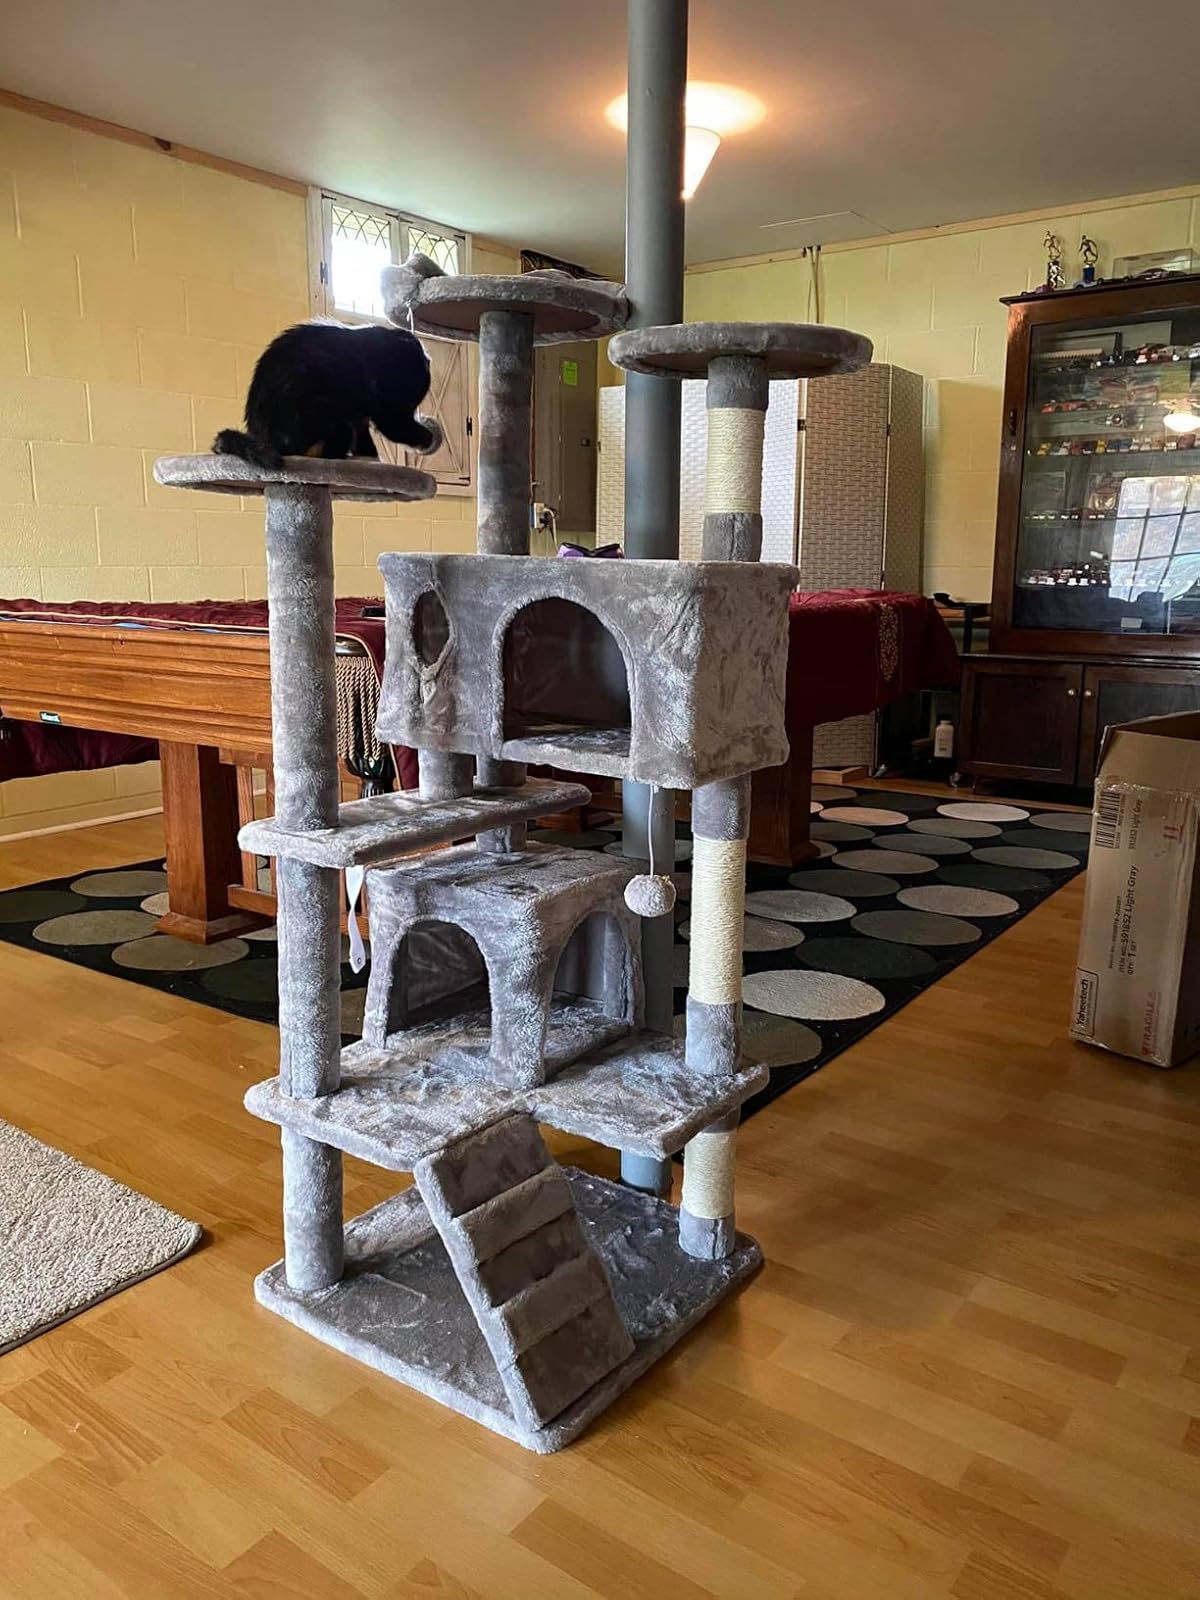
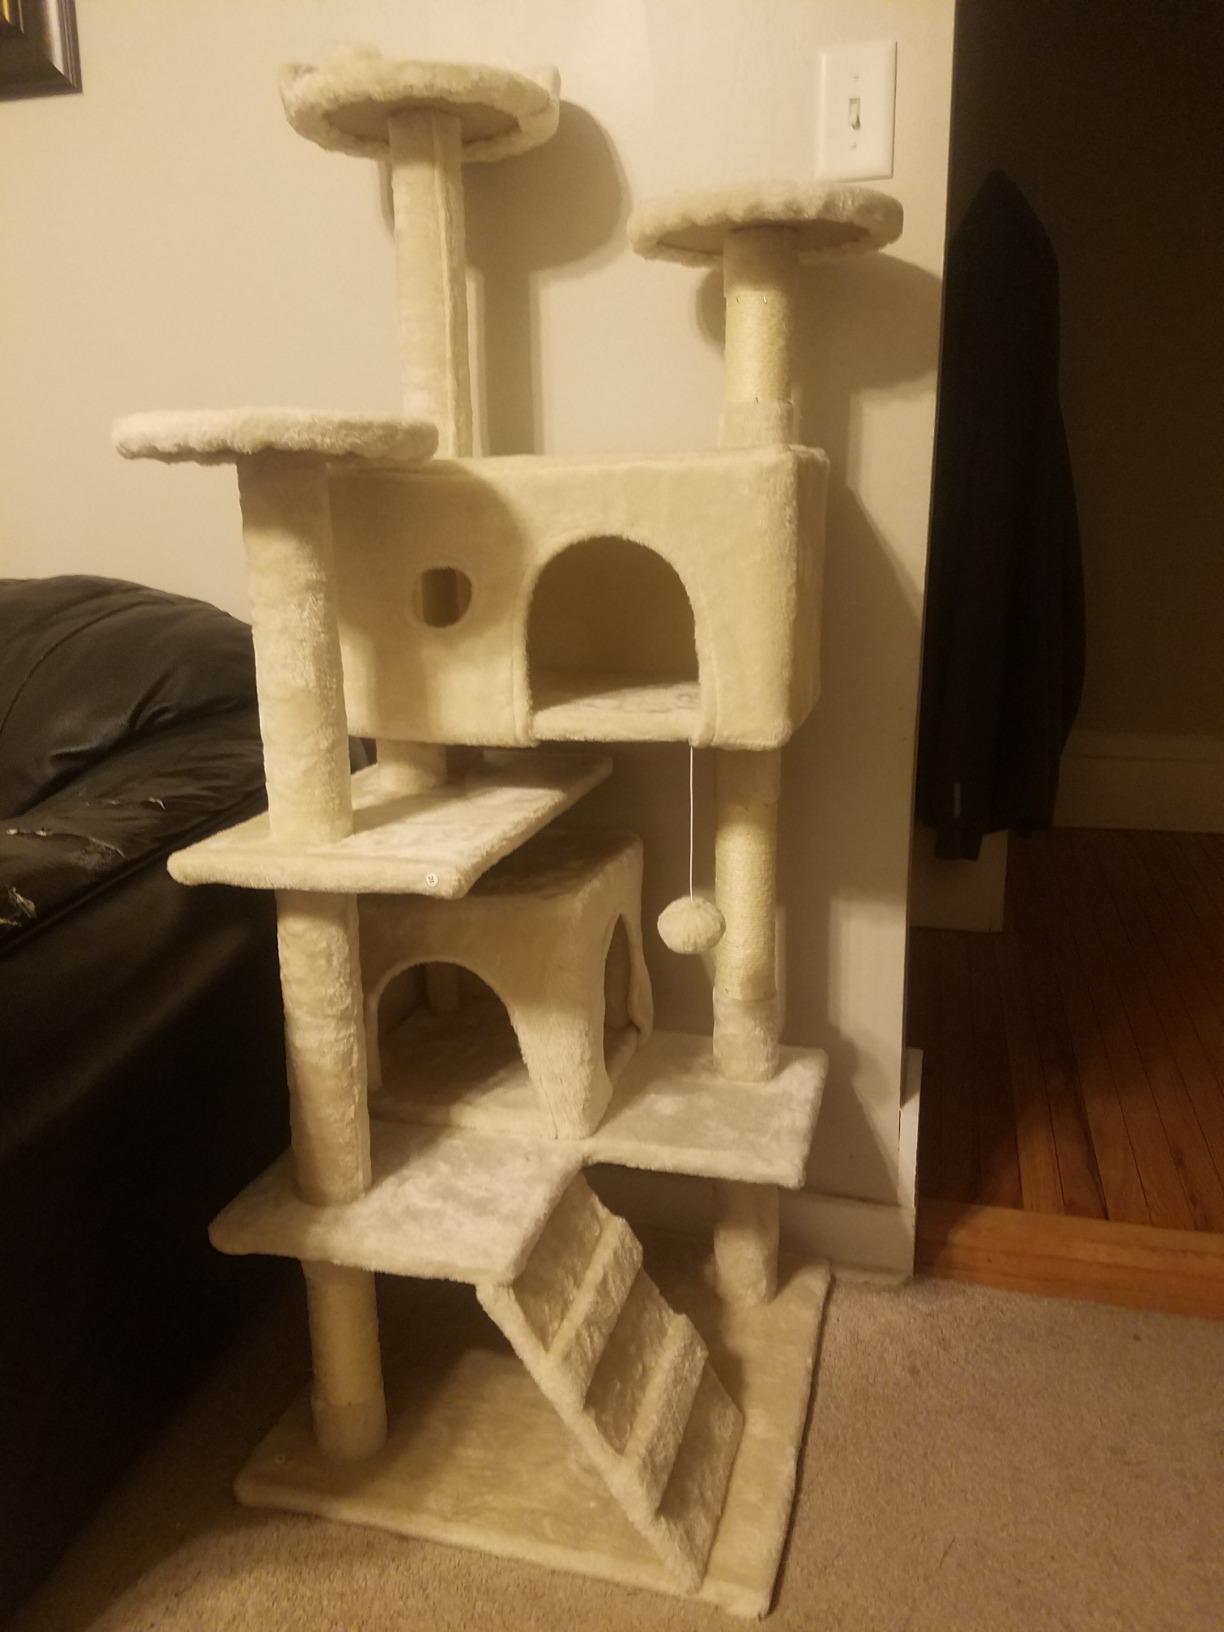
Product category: items_cat tree
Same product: no